Hinduism in the United Kingdom

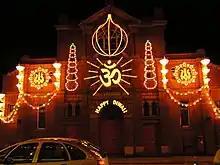
Diwali decorations in Leicester, United Kingdom.

Hindus in the United Kingdom celebrate major festivals such as Diwali. Homes and businesses are decorated with festive lights and Hindus gift sweets such as laddoo and barfi. Community events such as dances and parties bring Hindus and non-Hindus together. Leicester annually plays hosts to one of the biggest Diwali celebrations outside of India.